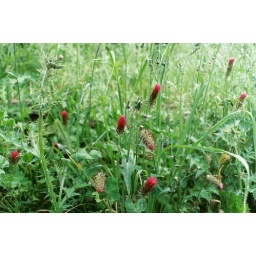
theres a great hill by my house with oodles of clover all over it! Had to get a snap shot!